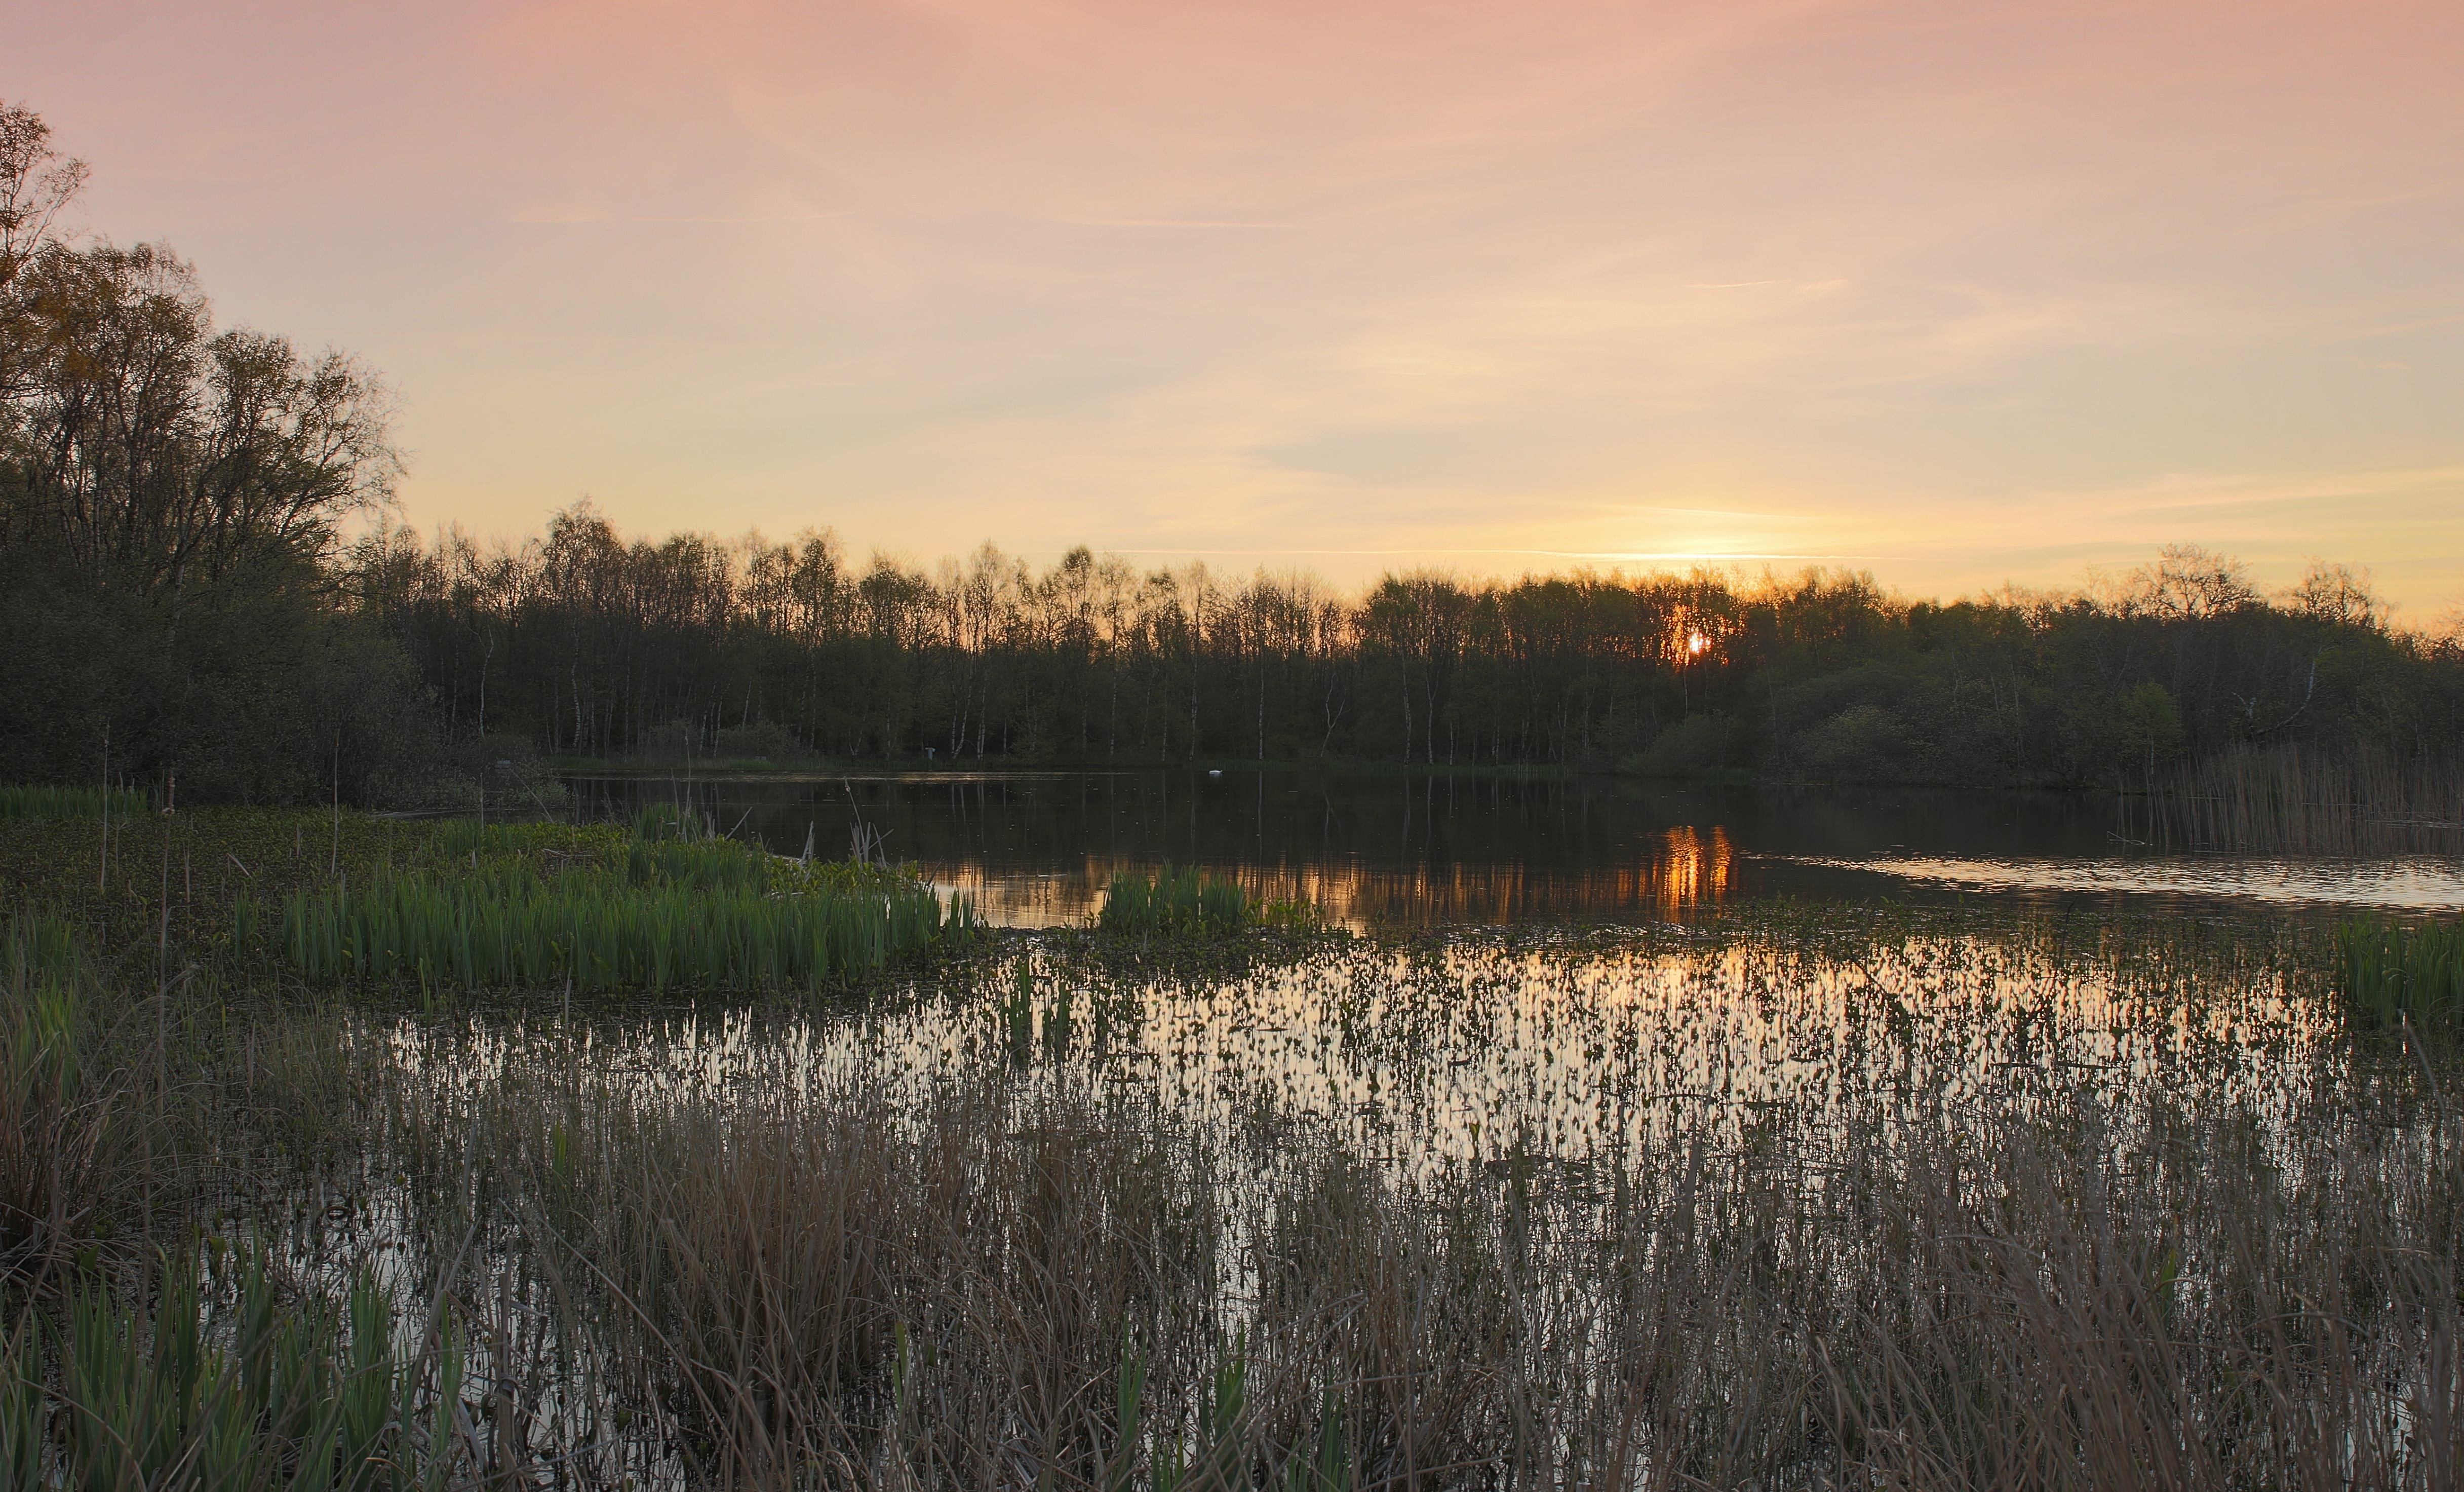
landscape, tree, water, nature, forest, marsh, wilderness, sky, wood, sunrise, sunset, prairie, morning, lake, view, dawn, river, dusk, pond, evening, orange, spring, reflection, natural, autumn, reservoir, silence, trees, clouds, wetland, denmark, habitat, loch, ecosystem, rural area, water edge, siv, ro, viborg, natural environment, atmospheric phenomenon